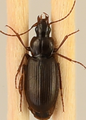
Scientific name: Calathus advena
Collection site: Rocky Mountains NEON (RMNP), plot RMNP_008